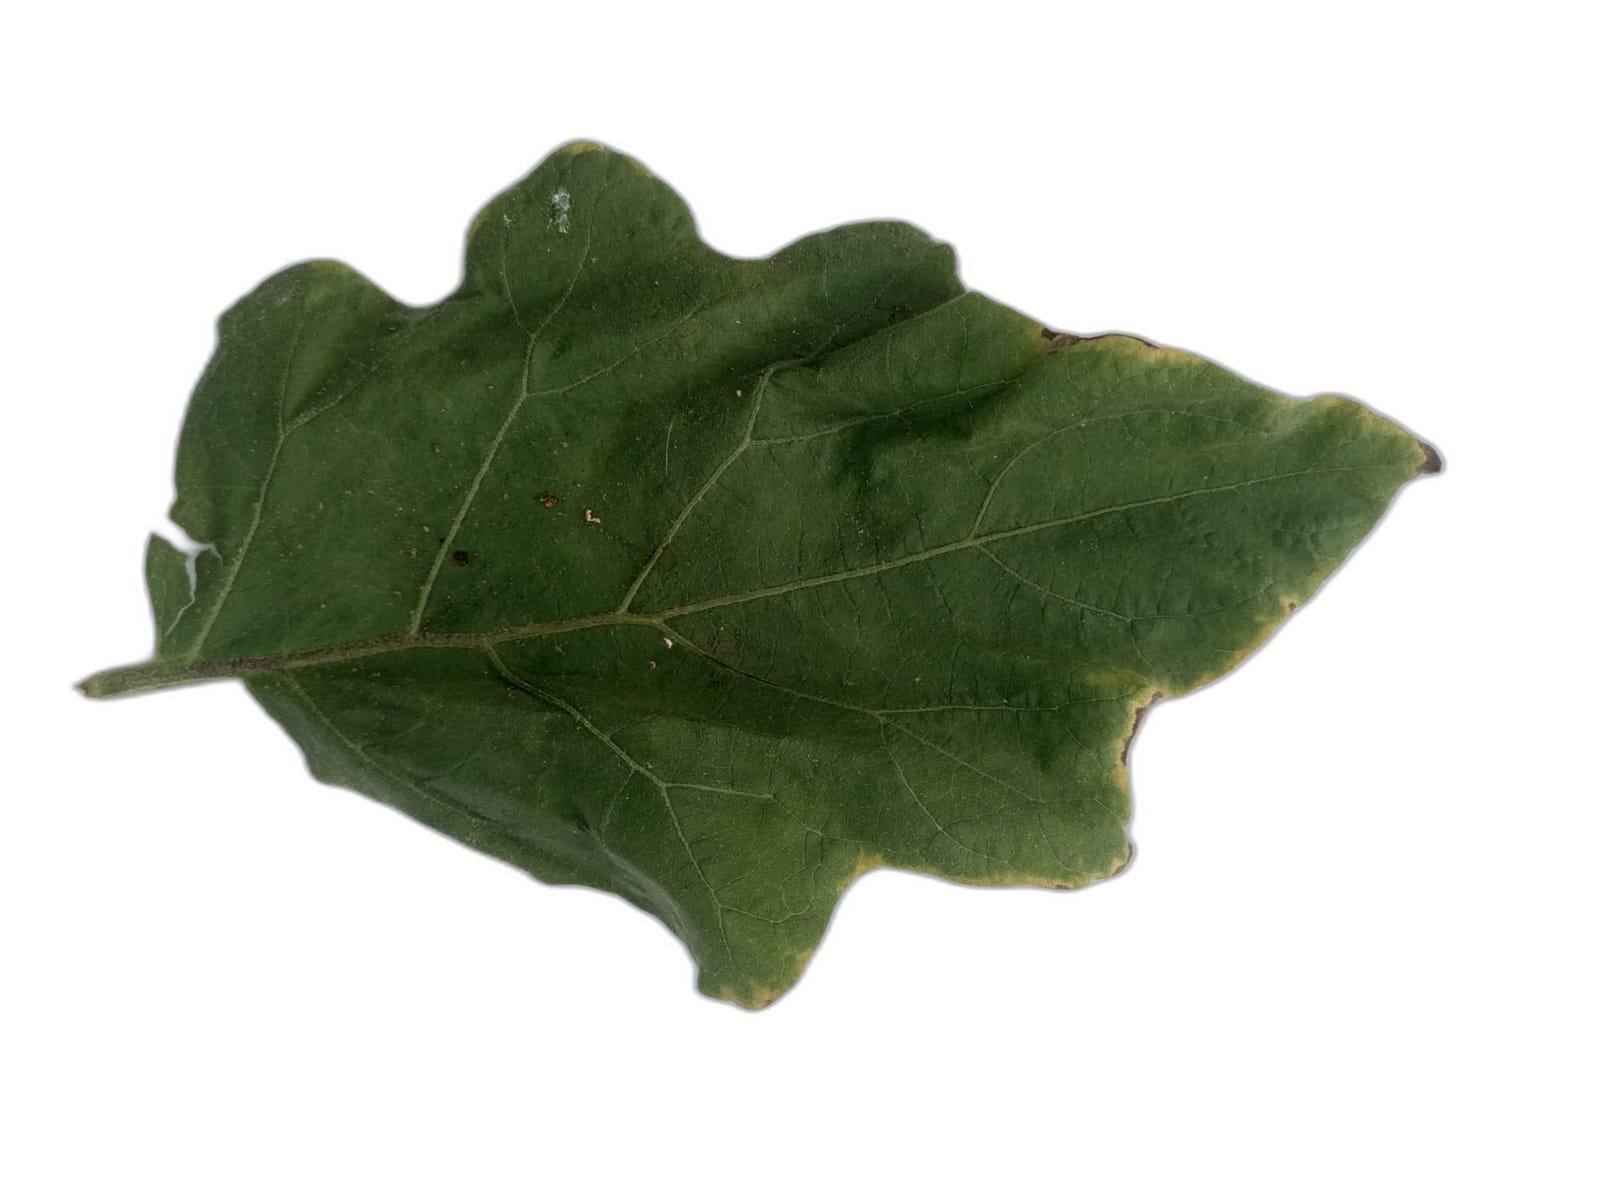
Label: Leaf Spot Disease